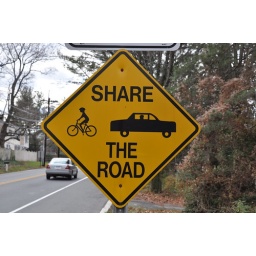
The car appears to be going in the opposite direction than the bike and it looks like the text is Helvetica.